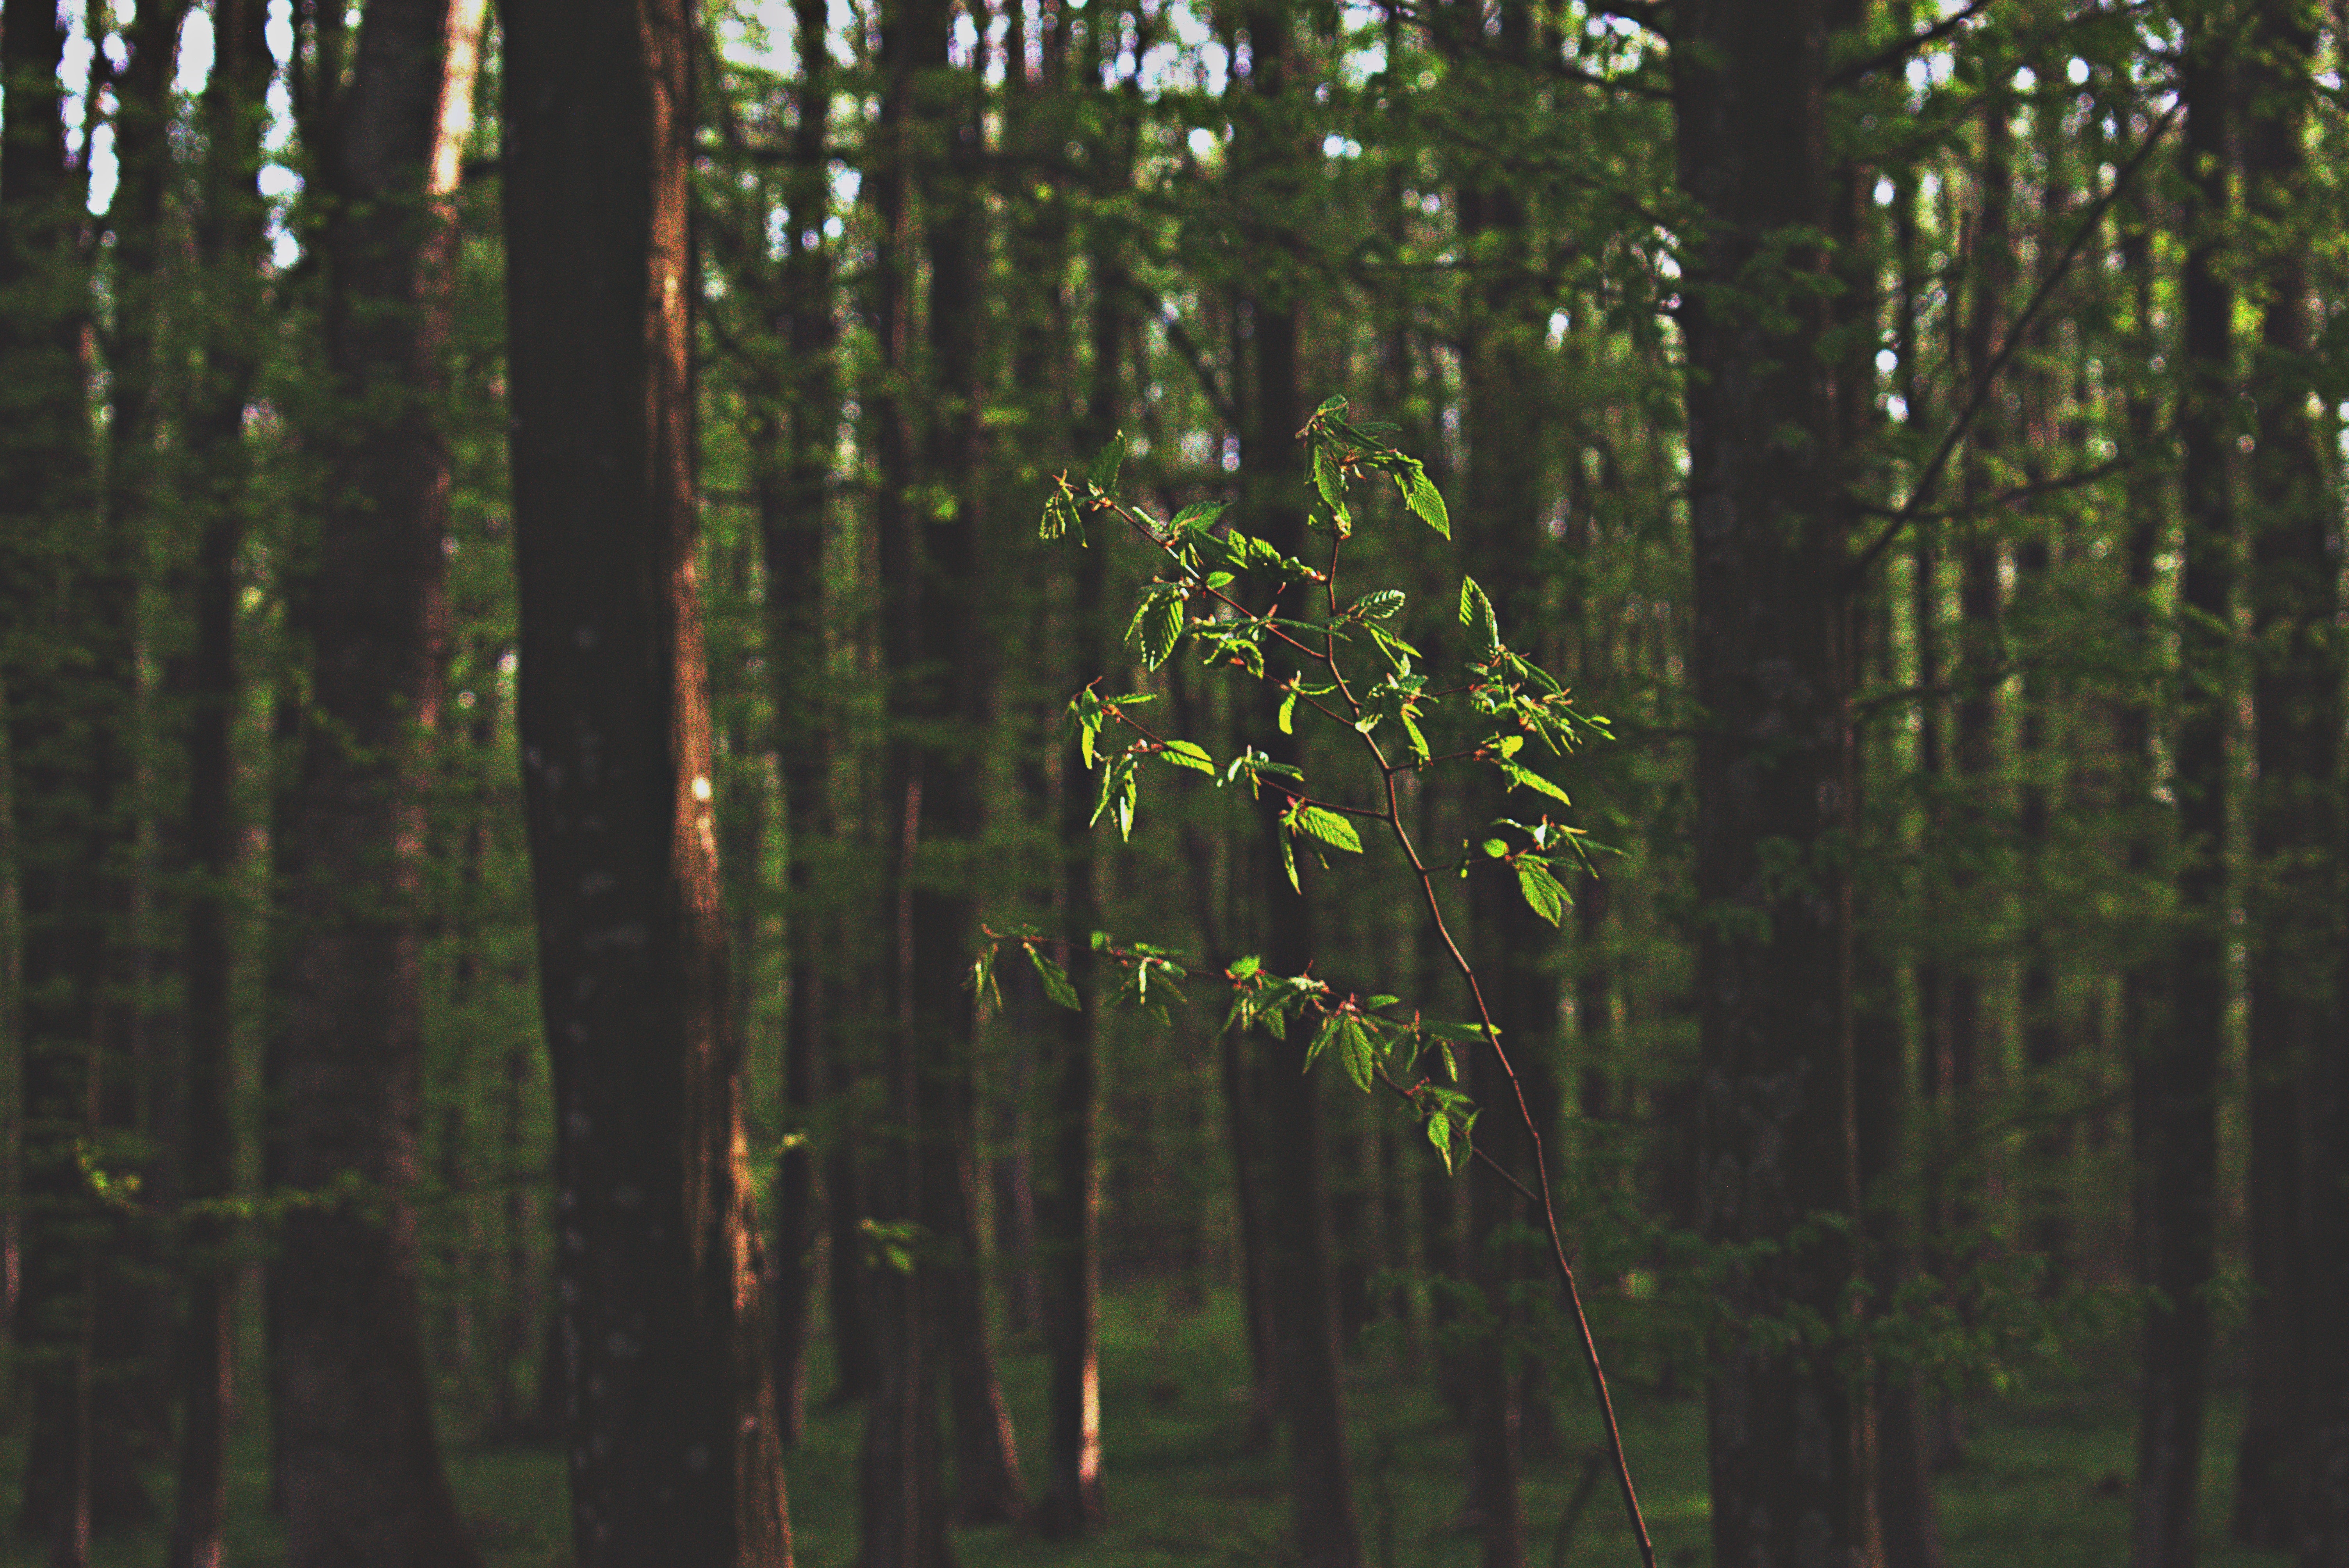
forest, tree, spruce fir forest, tropical and subtropical coniferous forests, old growth forest, natural environment, Northern hardwood forest, woodland, nature, green, temperate broadleaf and mixed forest, nature reserve, vegetation, biome, valdivian temperate rain forest, temperate coniferous forest, plant, woody plant, jungle, grove, trunk, leaf, ecoregion, terrestrial plant, branch, plant stem, sunlight, rainforest, deciduous, riparian forest, wood, wildlife, national park, state park, vascular plant